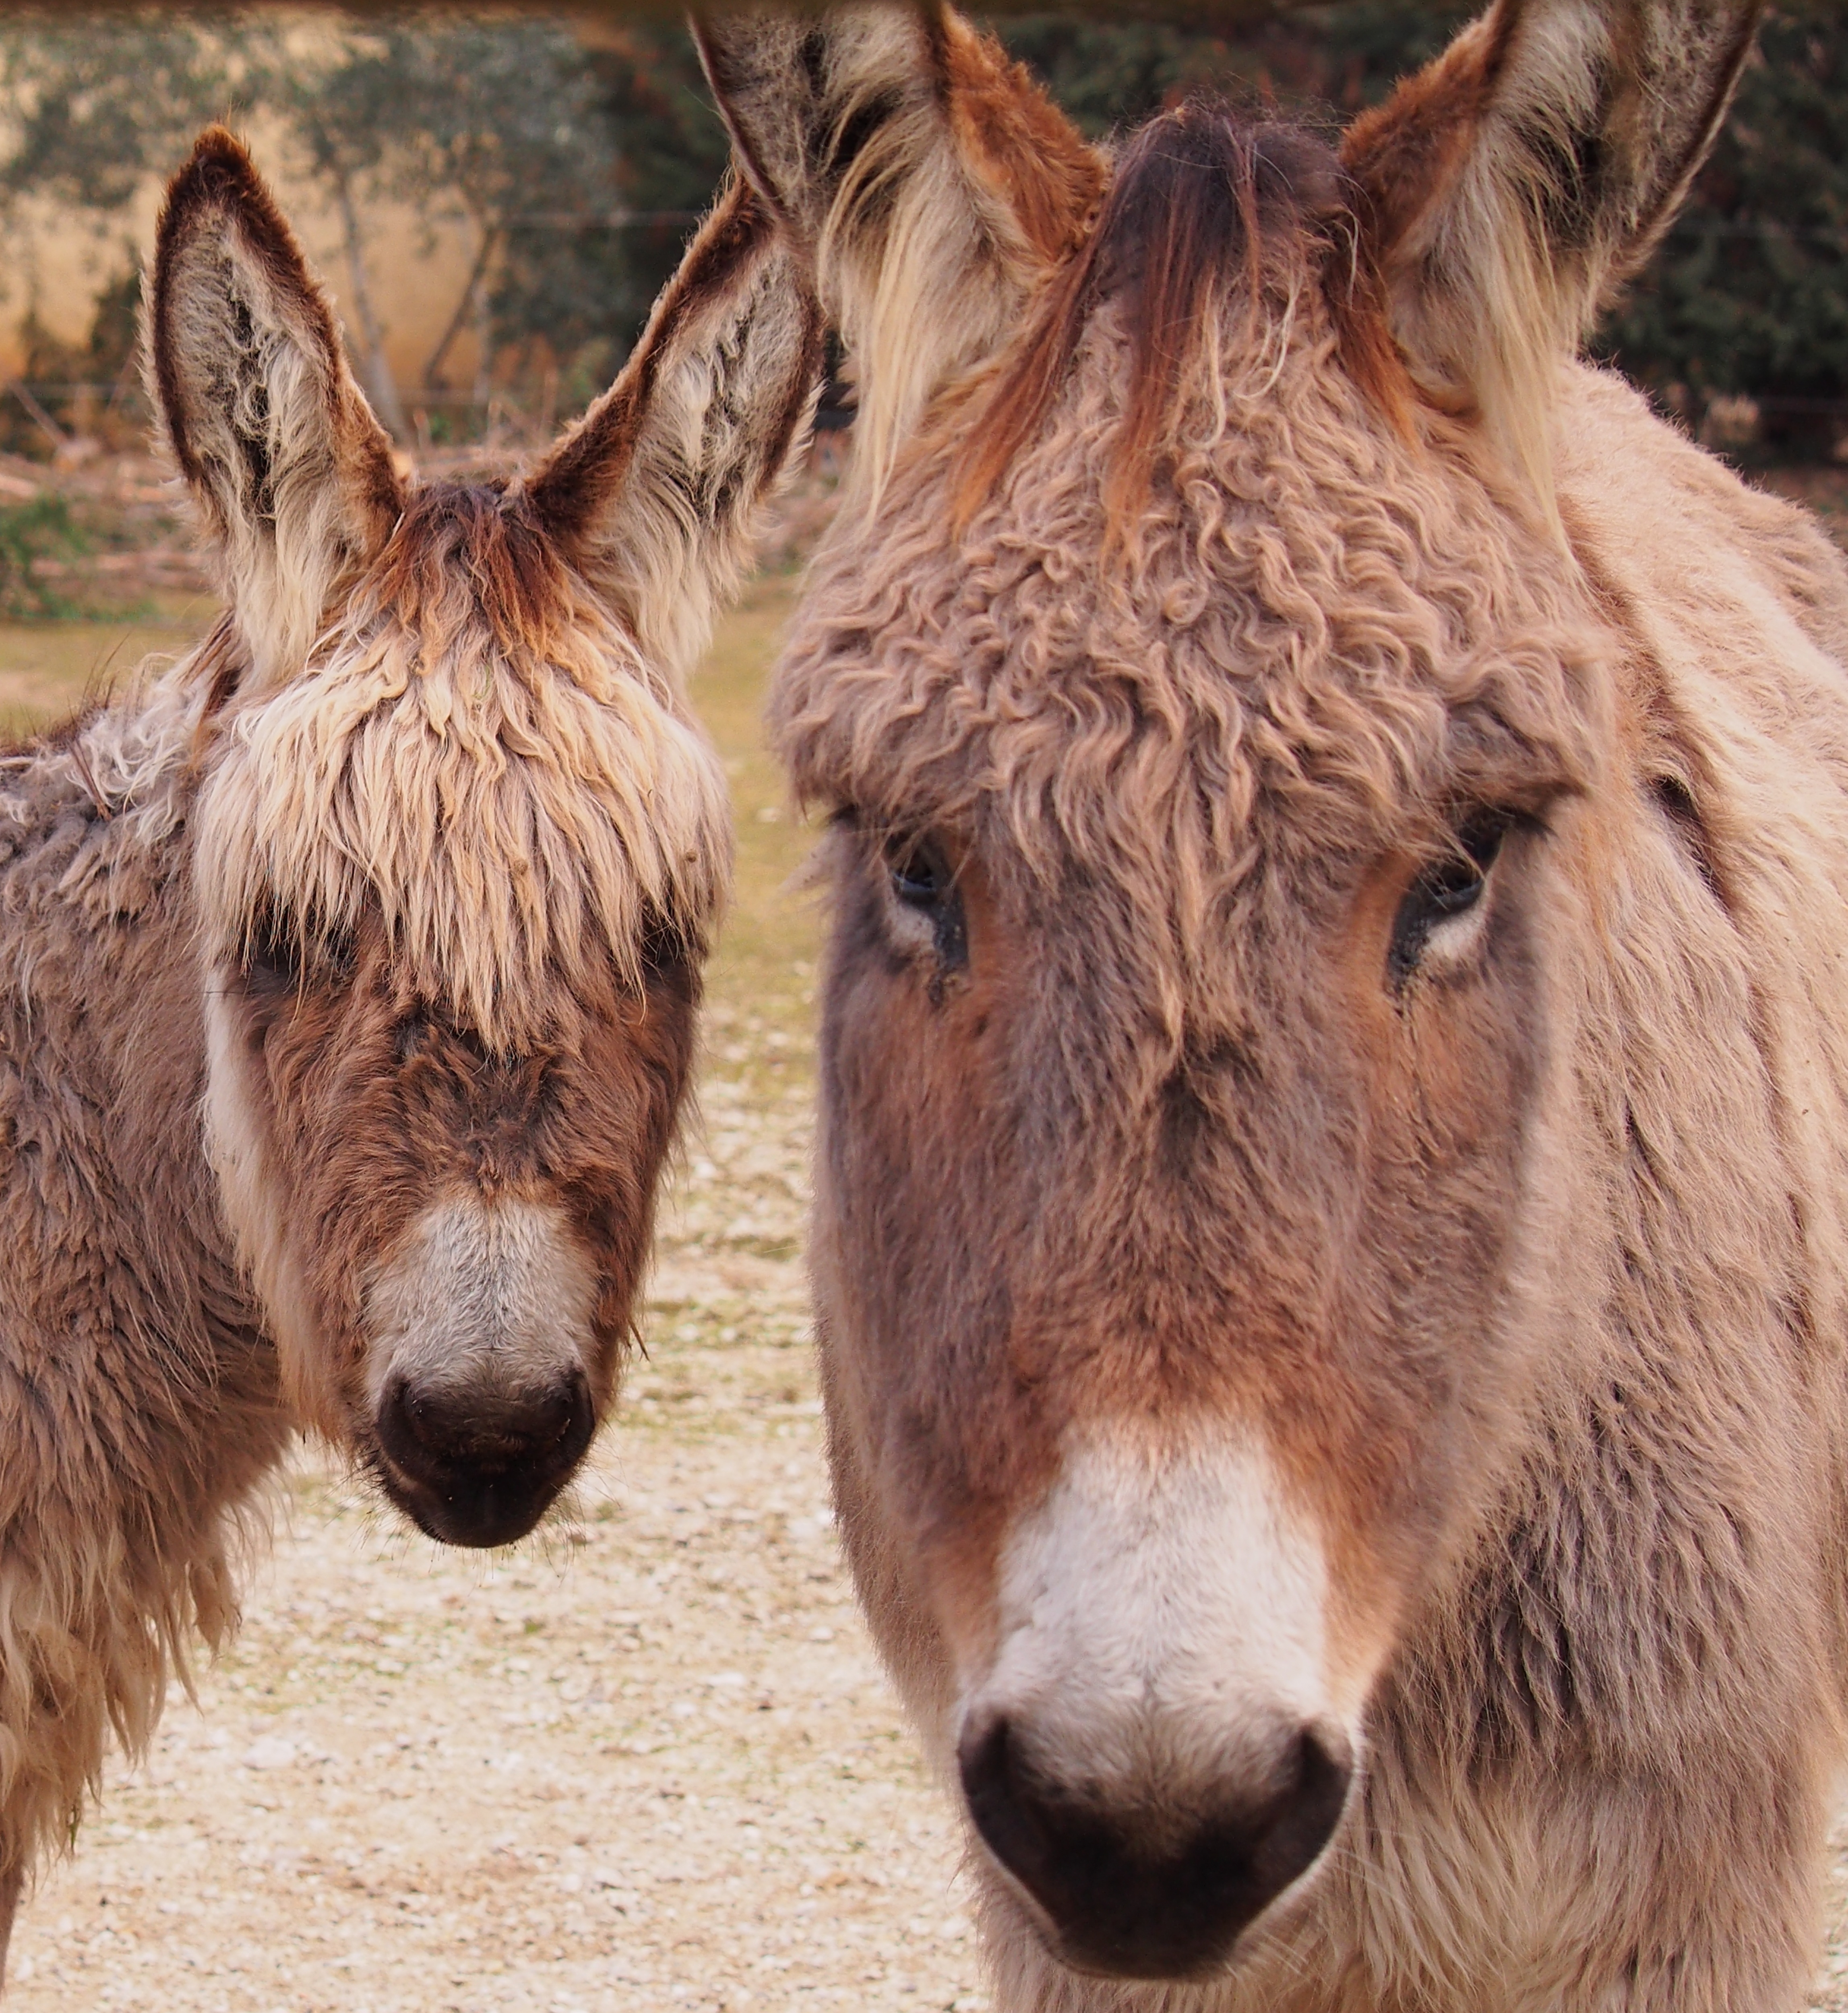
horse, donkey, mammal, vertebrate, mane, horse like mammal, fauna, pack animal, mustang horse, mare, pasture, foal, colt